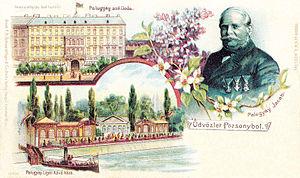
Carte postale ""Bienvenu à Pozsony"", en l'honneur de Jakab Palugyay, fin XIXe siècle."
Au Café est un bâtiment historique construit en 1827 sur les bords du Danube à Bratislava en Slovaquie, alors dans le royaume de Hongrie au sein de l'empire d'Autriche. Il est pendant près d'un siècle un restaurant et un café renommé jusqu'à son déclin au milieu du XXe siècle. Il ouvre à nouveau en 2003 comme restaurant et café.
Les Palugyay sont une famille hongroise fondée au XIIIᵉ siècle.